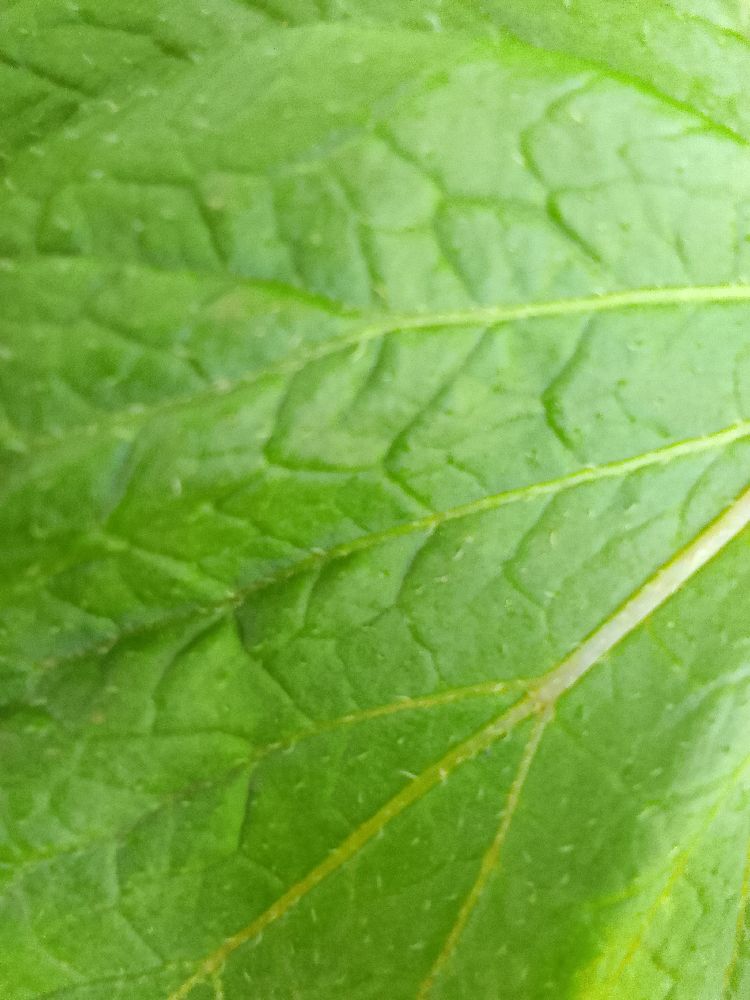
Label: Healthy